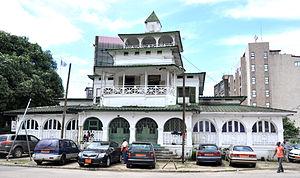
Palais des rois Bell This is a photo of a monument in Cameroon identified by the ID LT05
Douala I est une commune d'arrondissement de la communauté urbaine de Douala, département du Wouri dans la région du Littoral au sud du Cameroun. La mairie a pour siège le quartier Bonanjo.